Culture of the Southern United States

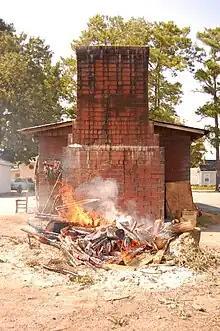
A wood-fired barbecue pit at Wilbur's Barbecue in Goldsboro, North Carolina

As an important feature of Southern culture, the cuisine of the South is often described as one of its most distinctive traits. Popular sayings include "Food is Love" and "If it ain't fried it ain't cooked". Southern culinary culture has readily adopted indigenous influences. Corn meal cereal known as "grits", corn fritters, cornbread, brunswick stew, and barbecue are a few of the more common examples of foods adopted directly from southeastern native-American communities. Nevertheless, a great many regional varieties have also developed. The variety of cuisines range from Tex-Mex cuisine, Cajun and Creole, traditional antebellum dishes, all types of seafood, along with Carolina, Virginia (which shares strong similarities with North Carolina) and Memphis styles of barbecue.